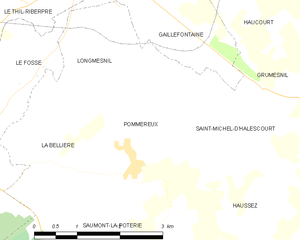
Carte des communes françaises Pommereux